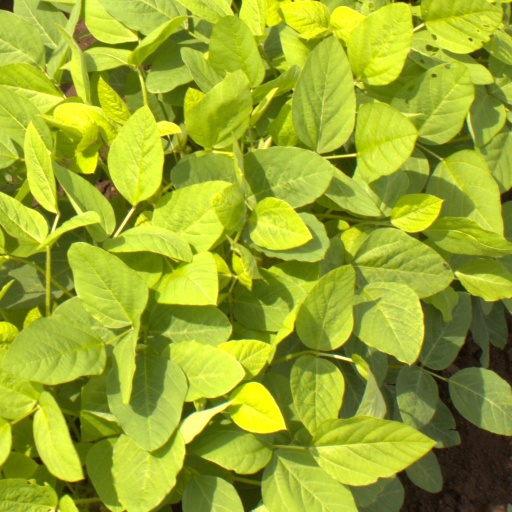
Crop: soybean